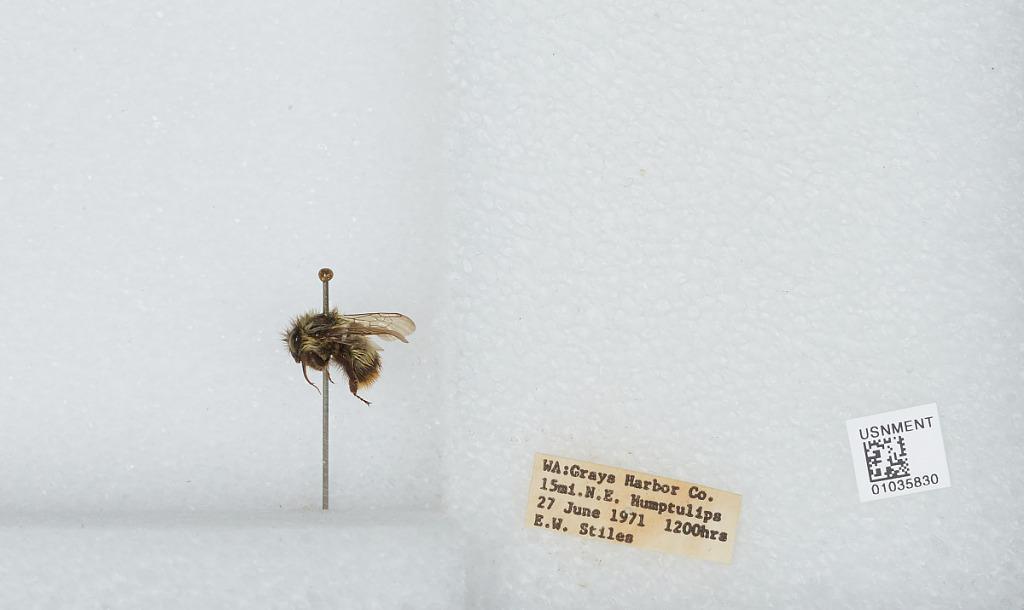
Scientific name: Bombus (Pyrobombus) mixtus Cresson
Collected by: E. Stiles
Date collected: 1971-6-27
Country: United States
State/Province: Washington
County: Grays Harbor
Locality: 15 miles northeast of Humptulips
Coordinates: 47.3222, -123.75